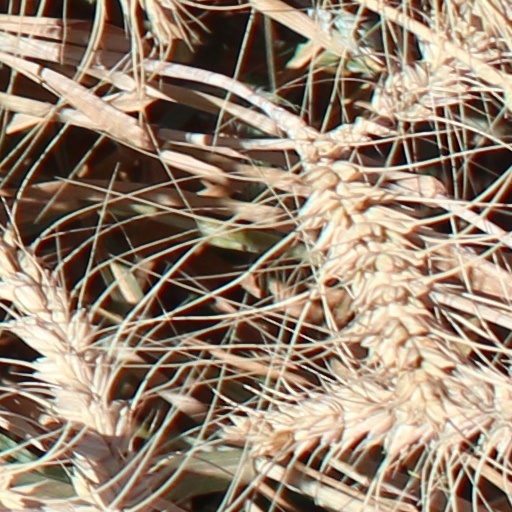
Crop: wheat